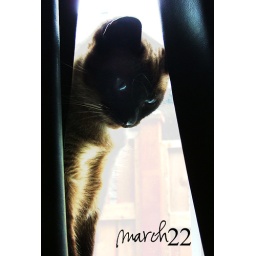
Hope chilling in the window of the spare bedroom